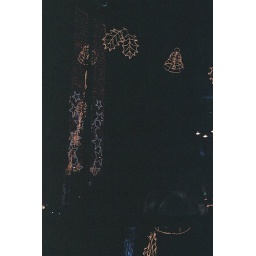
More lights on street lamp posts around Xmas fair